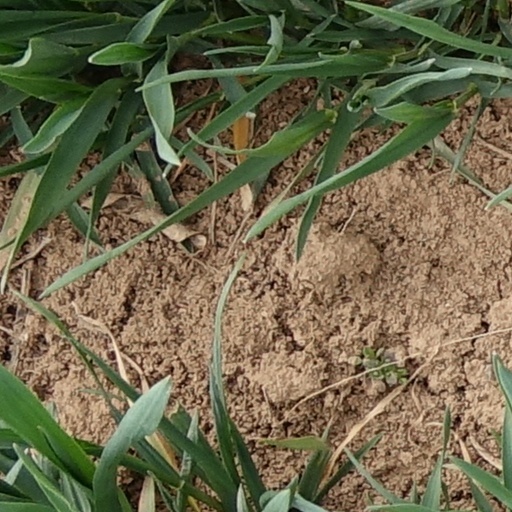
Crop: wheat